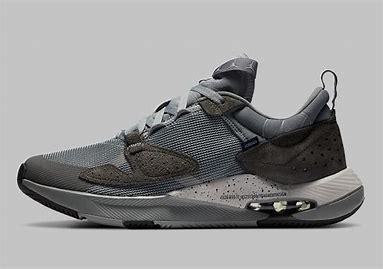
Brand: Jordan
Model: Air Cadence